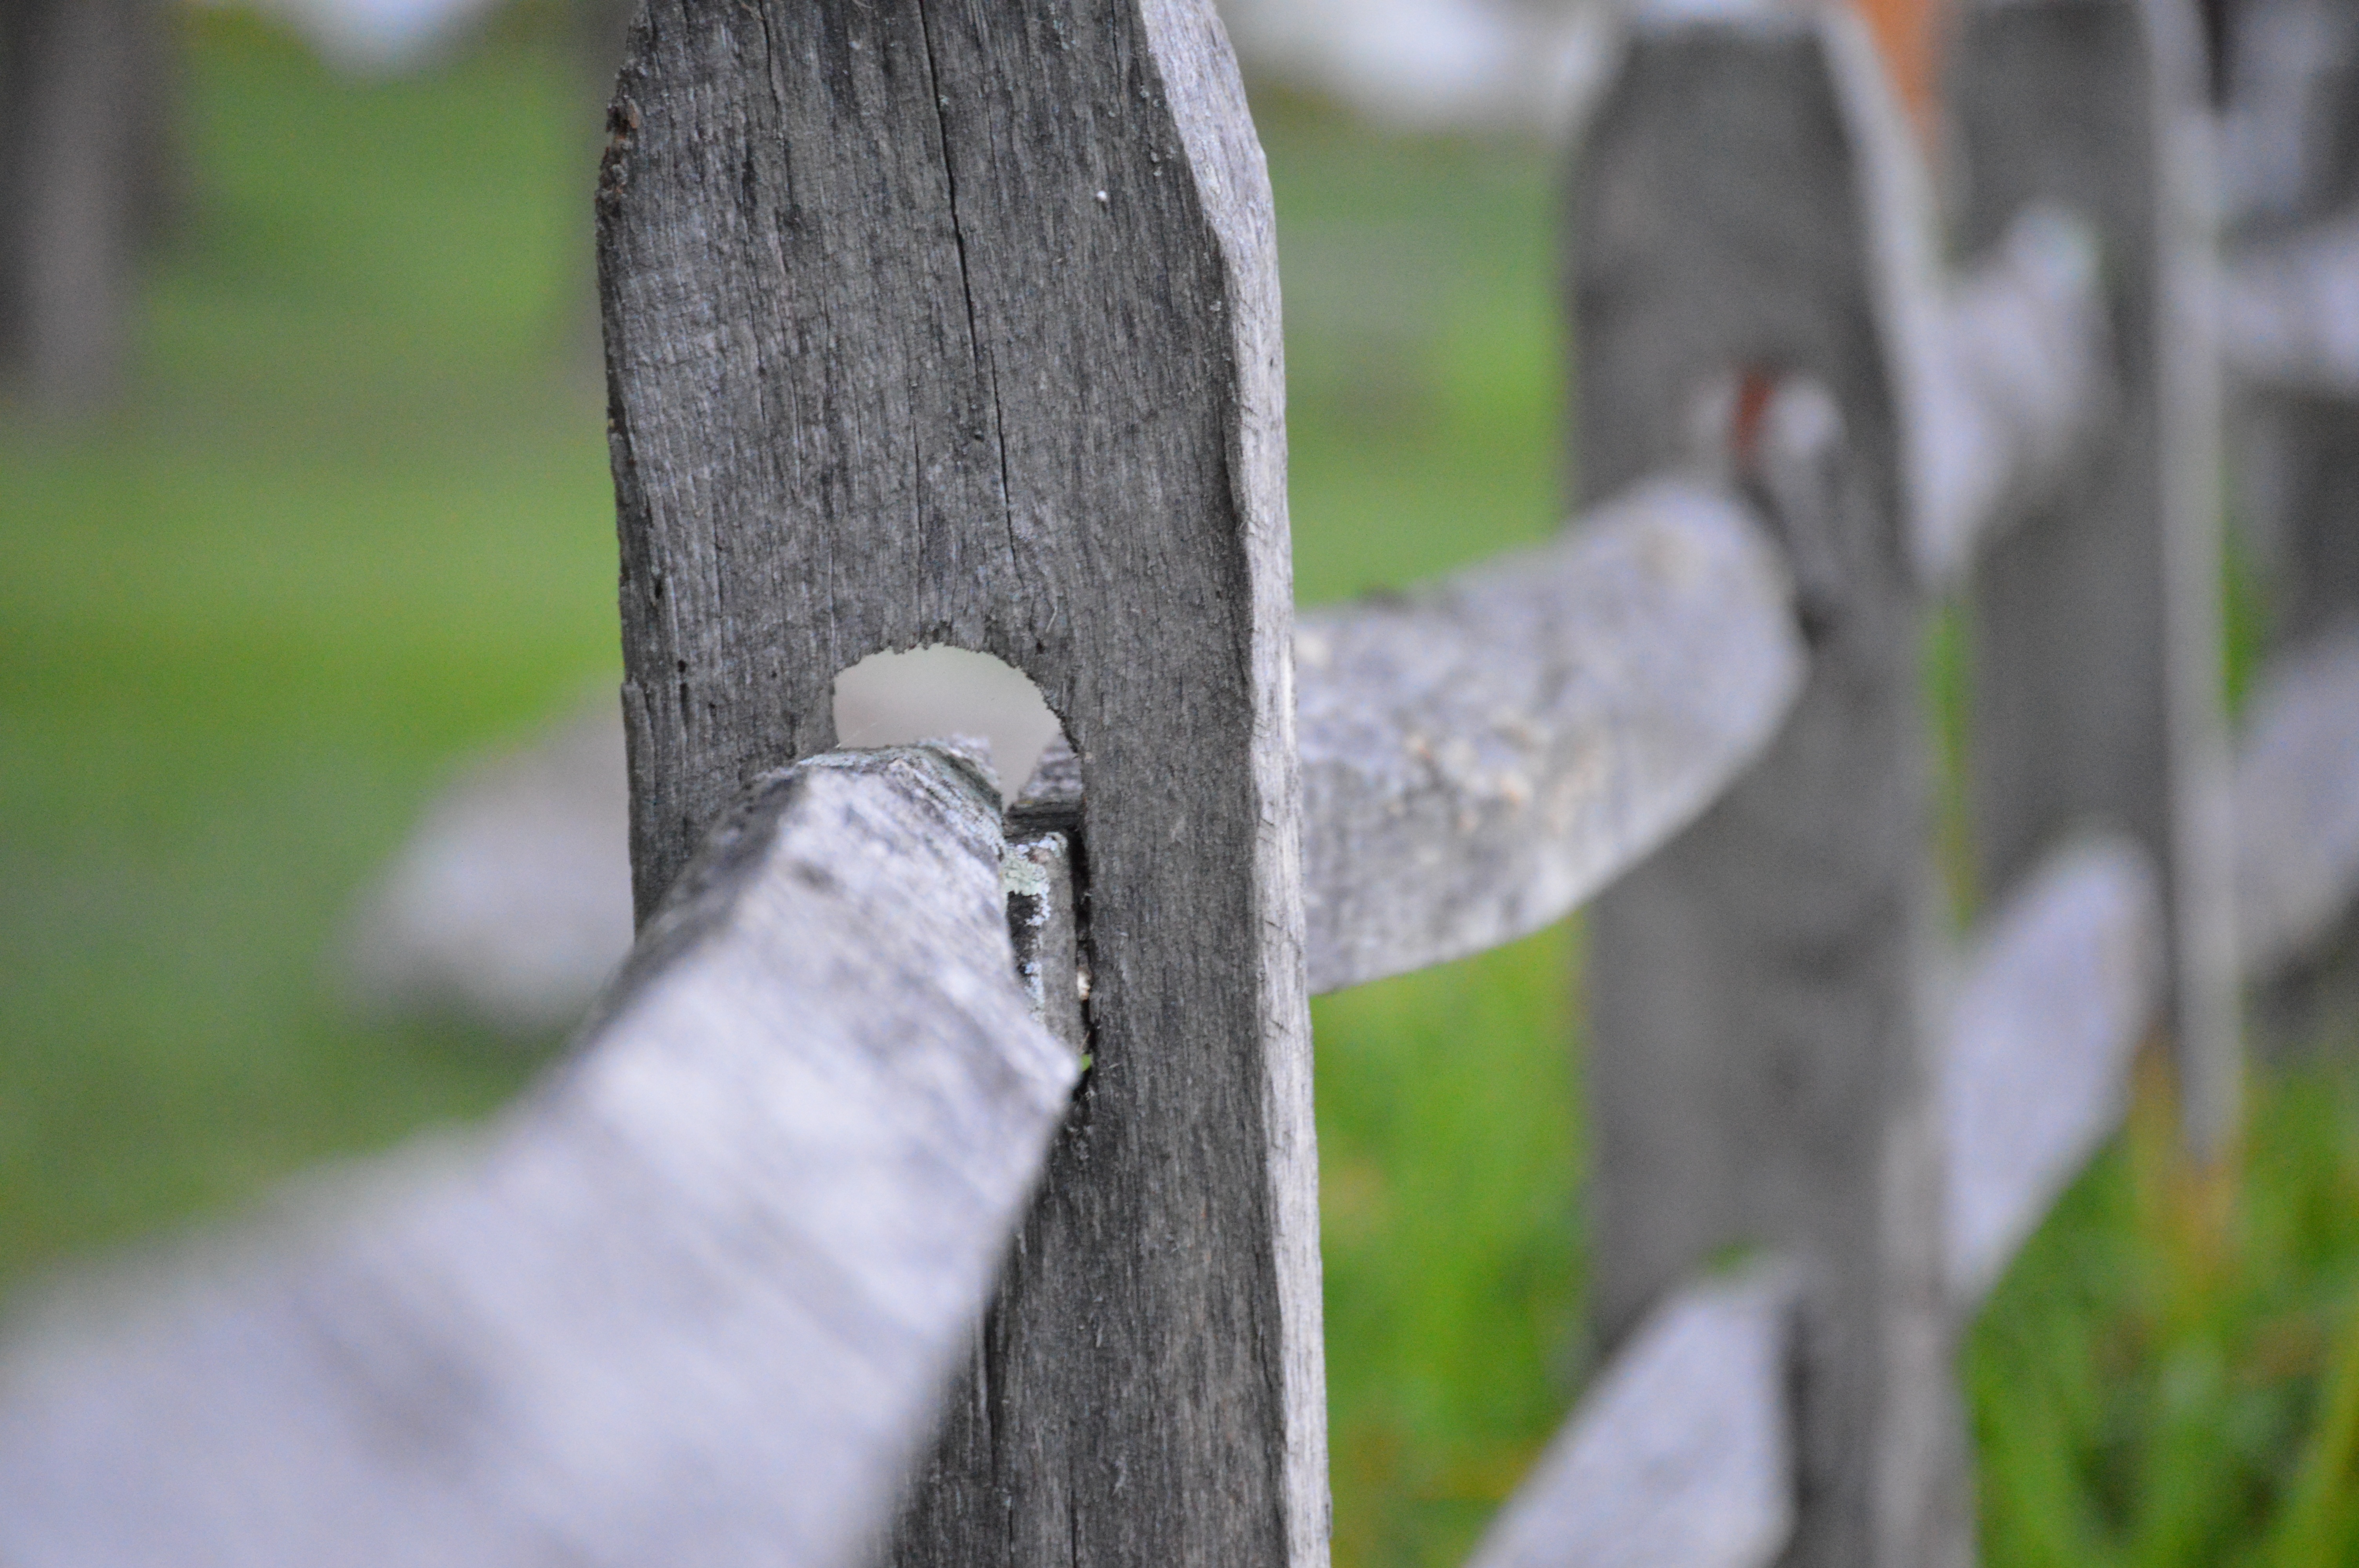
tree, nature, grass, branch, fence, post, leaf, wildlife, spring, green, fauna, close up, old fashion